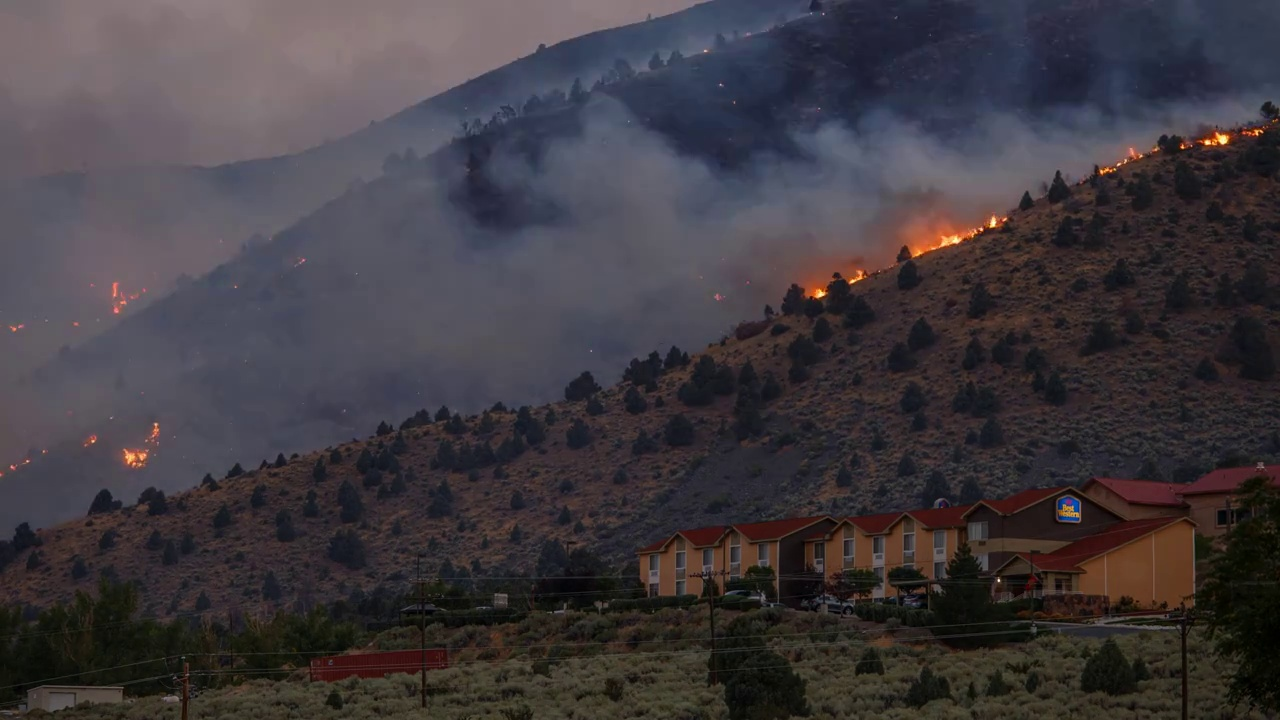
Fire: yes
Smoke: yes